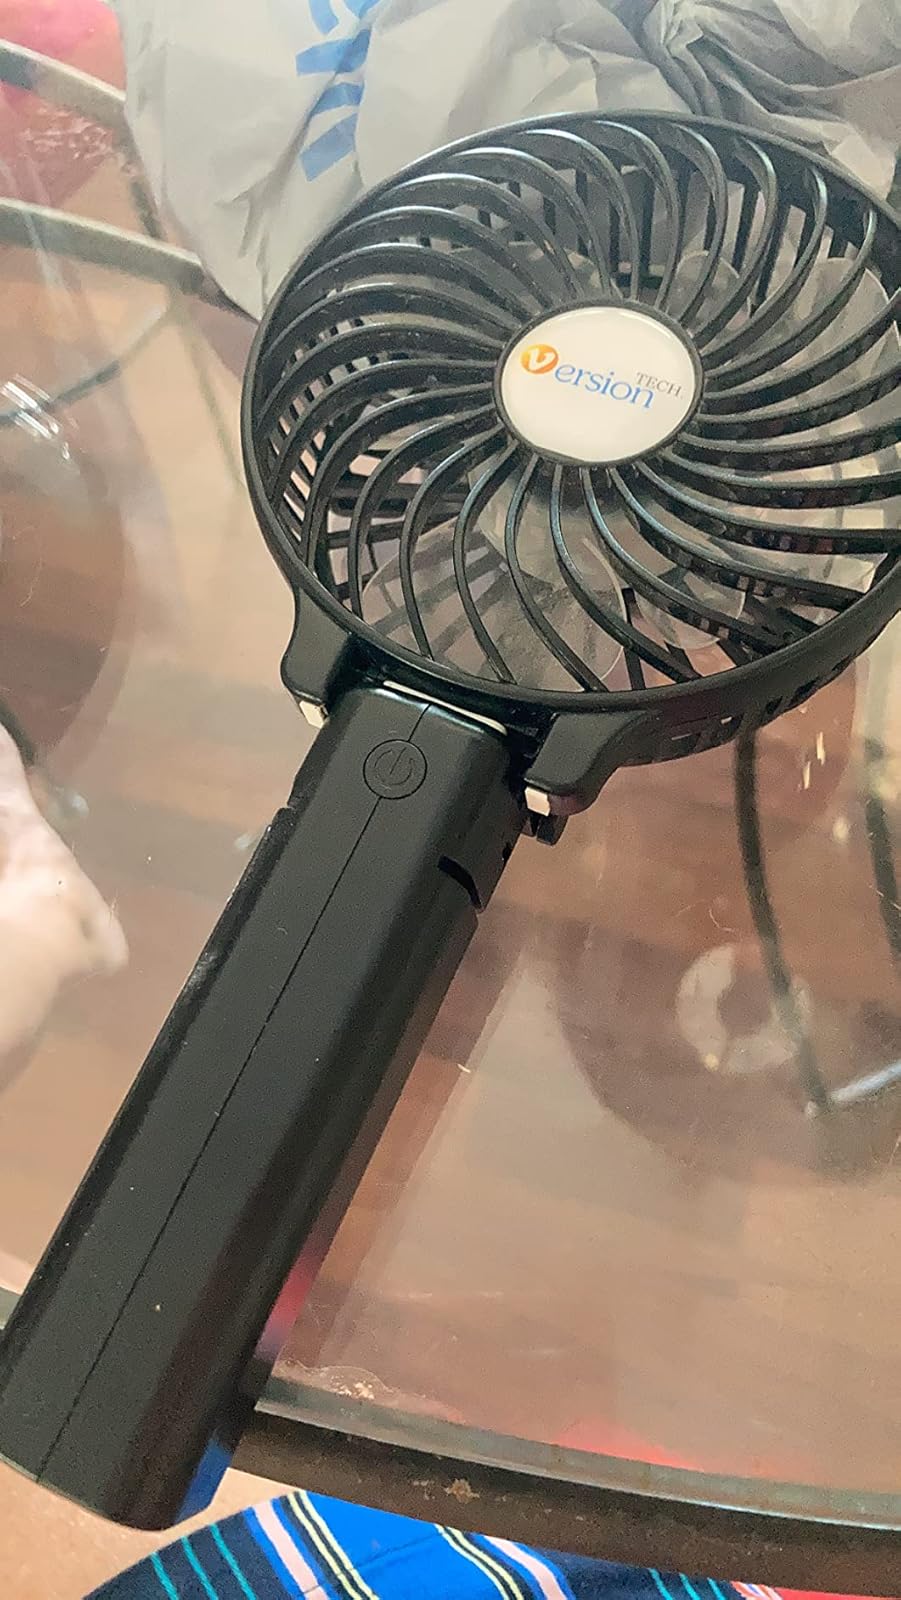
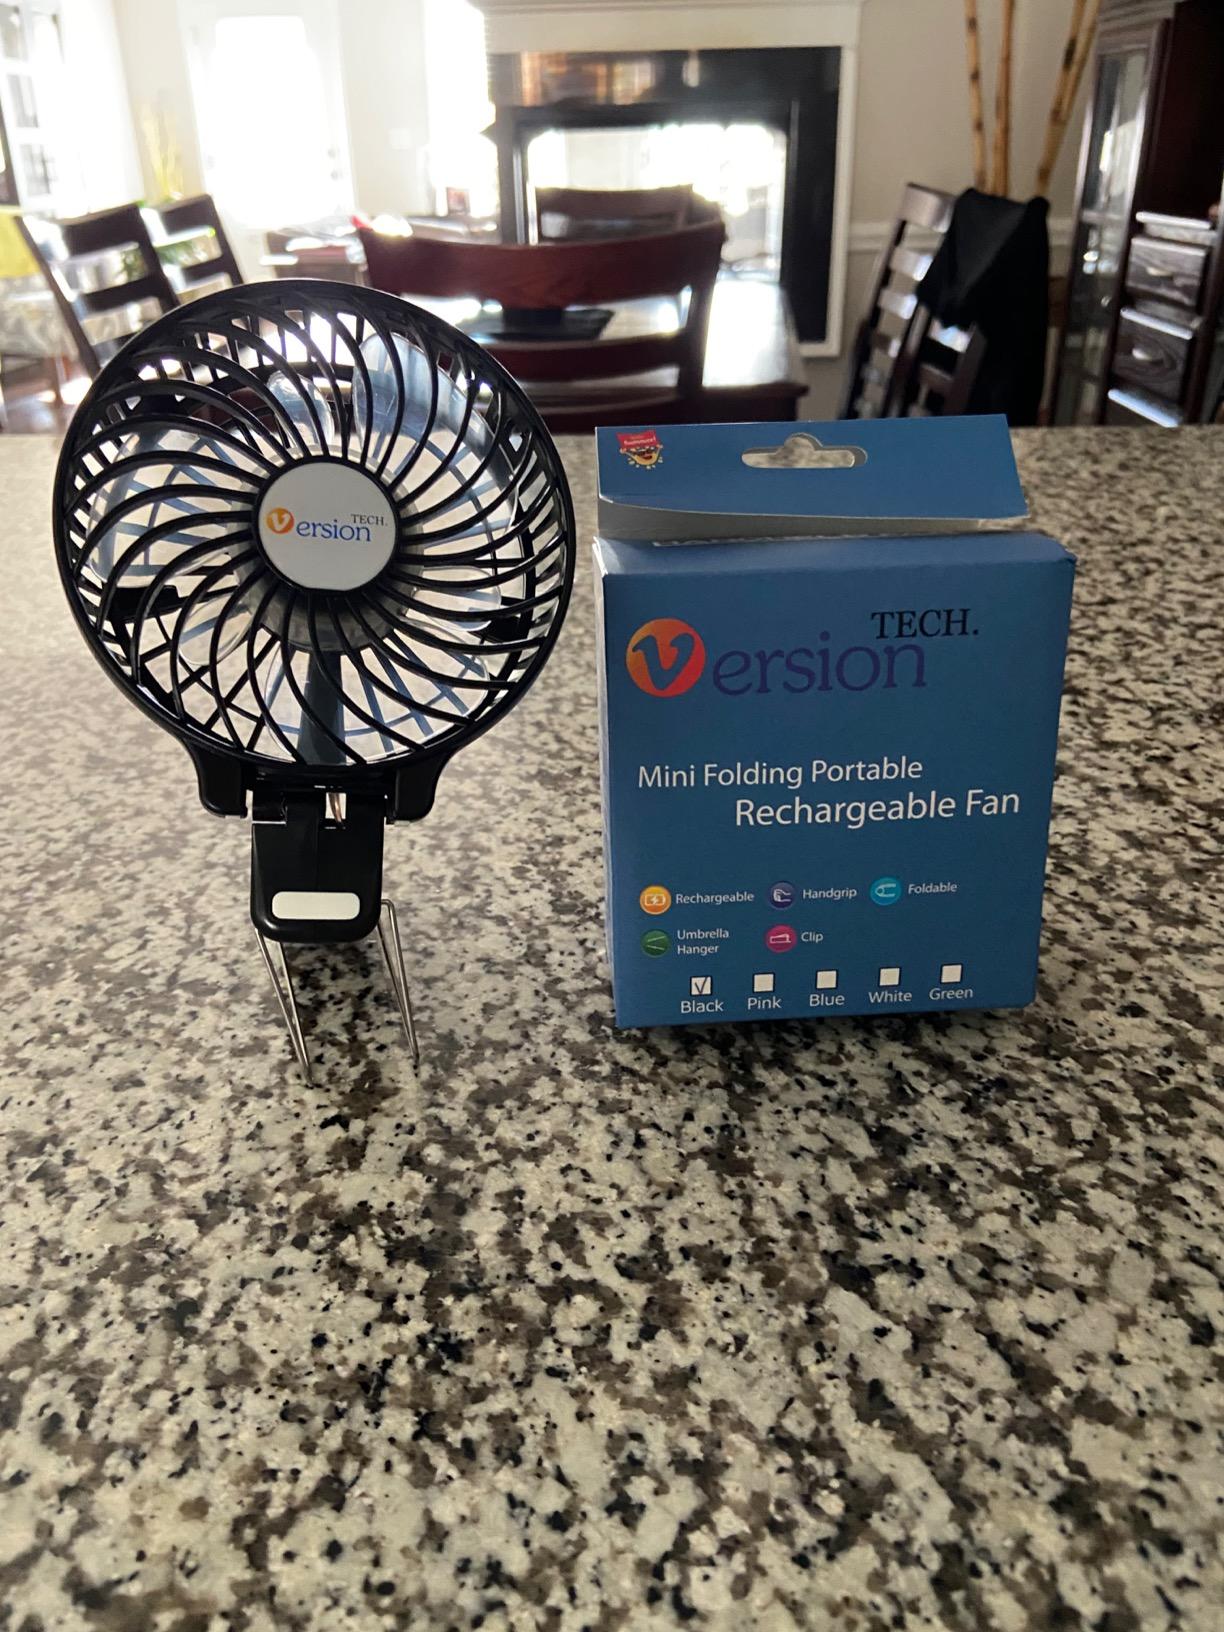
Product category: fan
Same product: yes